Robert Spalding

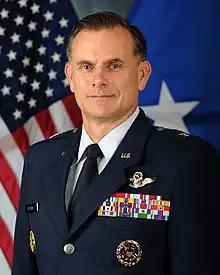
Spalding in September 2016

Robert S. Spalding III (born 1966) is a retired United States Air Force brigadier general. He currently serves as a senior fellow at the Hudson Institute. His work focuses on U.S.–China relations, economic and national security, and the Asia-Pacific military balance.